Faith healing

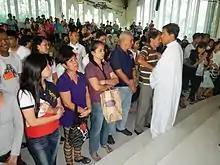
Faith healing by Fernando Suarez, Philippines

Faith healing is the practice of prayer and gestures (such as laying on of hands) that are believed by some to elicit divine intervention in spiritual and physical healing, especially the Christian practice. Believers assert that the healing of disease and disability can be brought about by religious faith through prayer or other rituals that, according to adherents, can stimulate a divine presence and power. Religious belief in divine intervention does not depend on empirical evidence of an evidence-based outcome achieved via faith healing. Virtually all scientists and philosophers dismiss faith healing as pseudoscience.